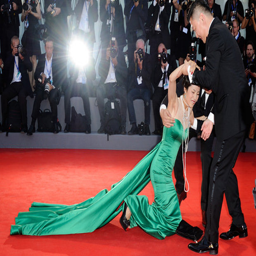
actor on the floor on red carpet